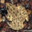
Label: frog